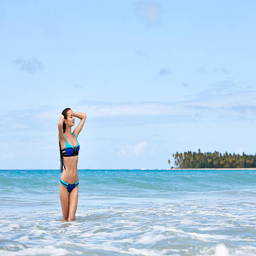
woman on a tropical beach